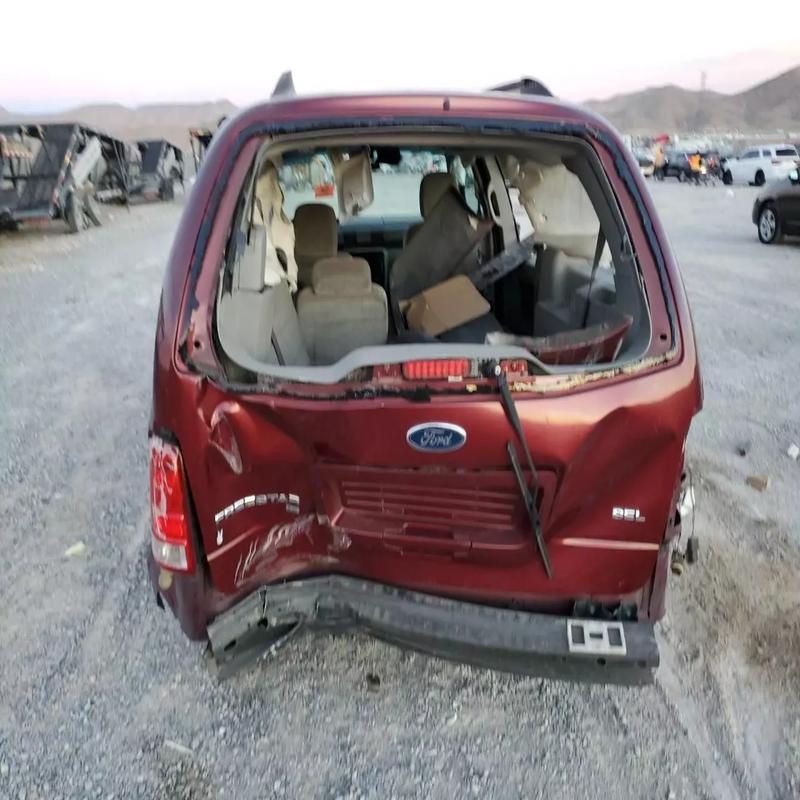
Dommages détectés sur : porte arrière droite, aile arrière gauche, pare-brise arrière, malle, feu arrière droit, feu arrière gauche, pare-choc arrière, plaque d'immatriculation arrière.
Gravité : majeur